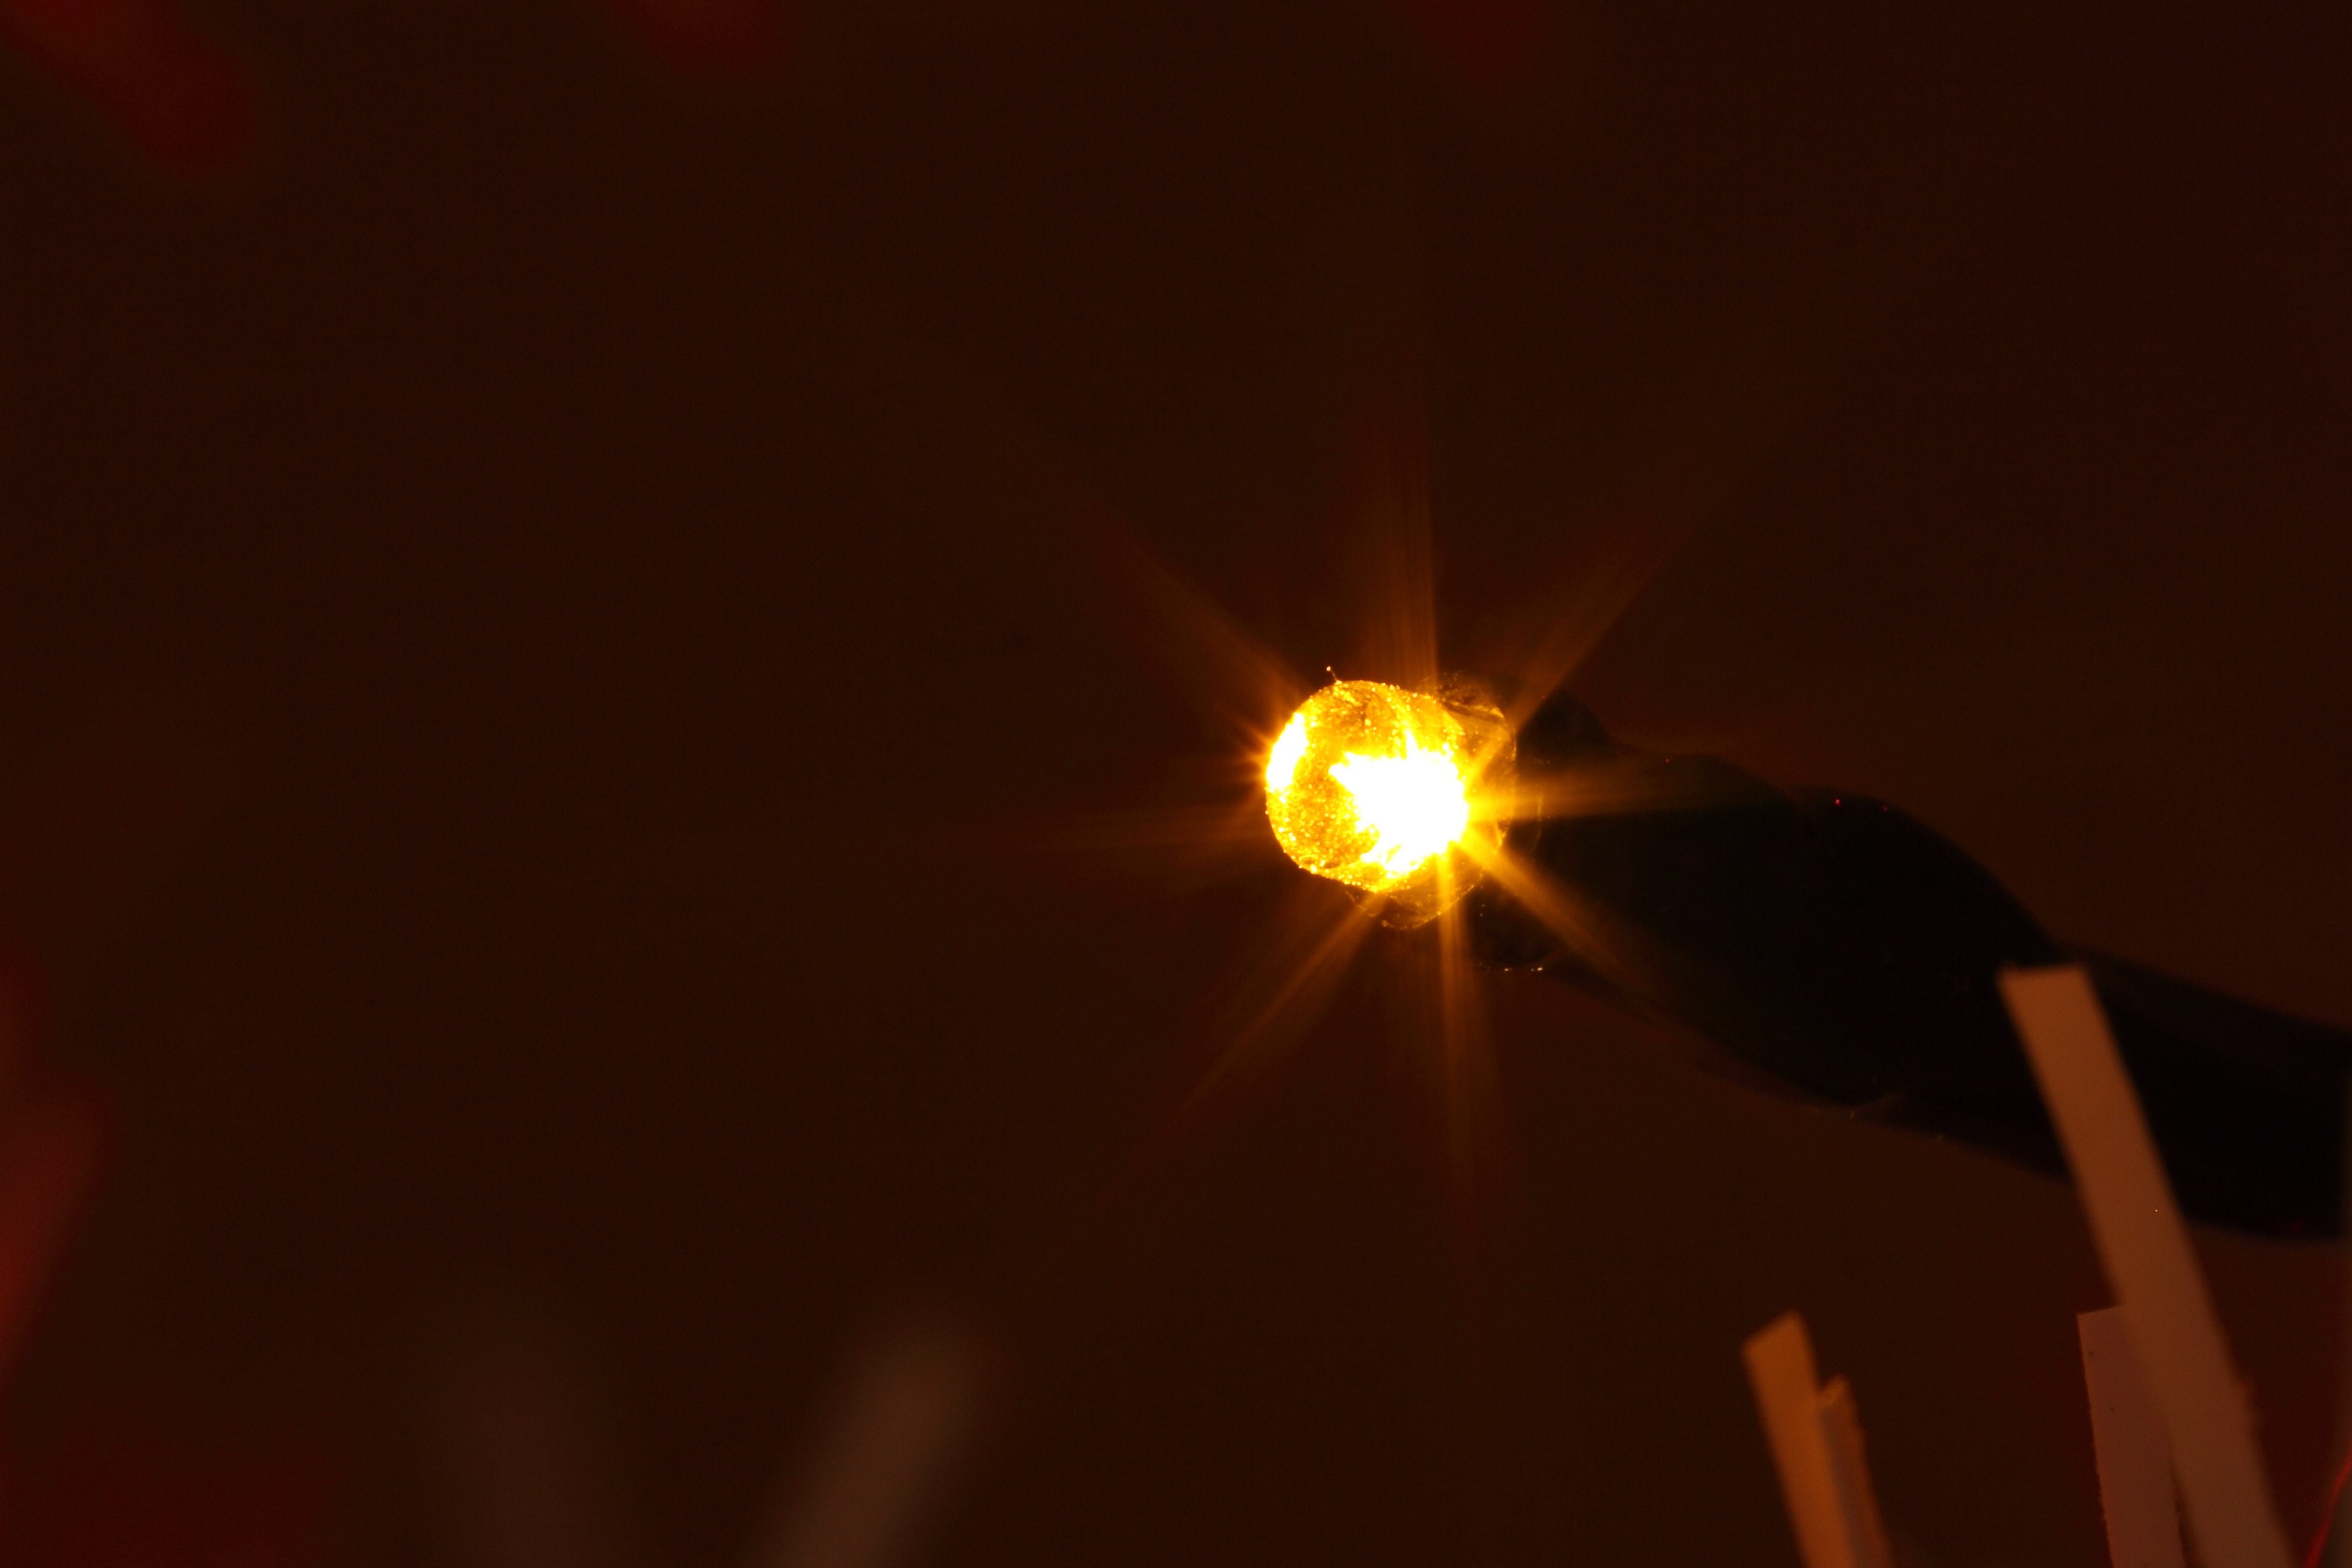
light, sun, technology, night, sunlight, flower, sparkler, decoration, orange, red, bulb, electrical, darkness, lamp, yellow, lighting, lens flare, led, low, macro photography, astronomical object, diode, emitting